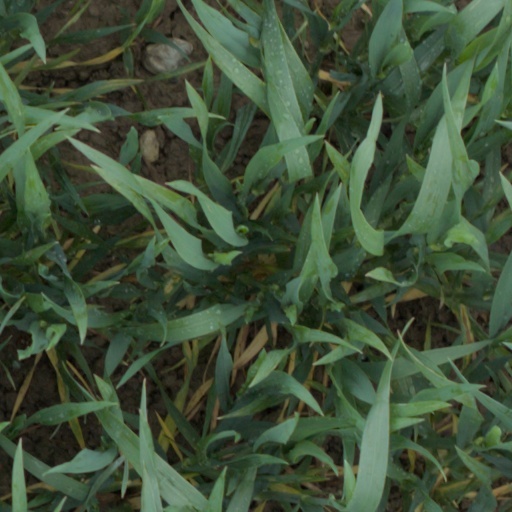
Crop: wheat